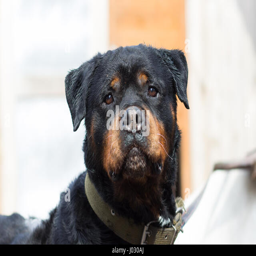
dog of the breed close - up portrait